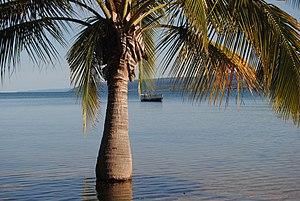
La Zambie est l'un des pays d'Afrique les plus fortement urbanisés.